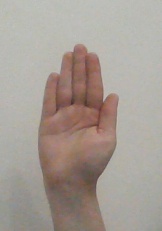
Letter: seen